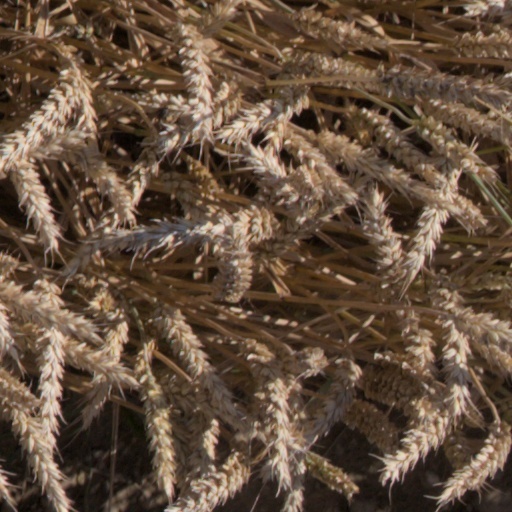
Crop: wheat